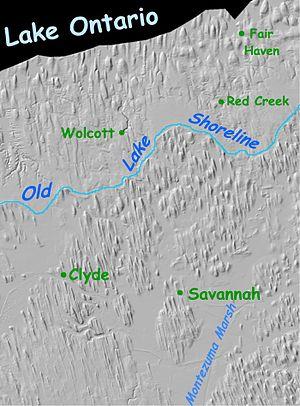
Un drumlin est une colline allongée constituée par les restes de la moraine de fond d'un ancien glacier. Ce relief en forme de dos de baleine se trouve généralement sur le fond des vallées glaciaires.